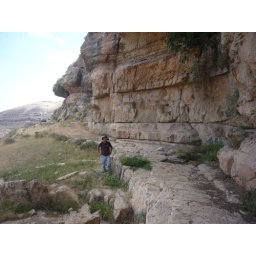
Hiking on the walls of Wadi Tekoa, a canyon a kilometer south of Takoa in the West Bank. Next to a spring.